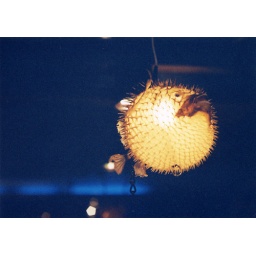
a porcupine fish floating in the night sky